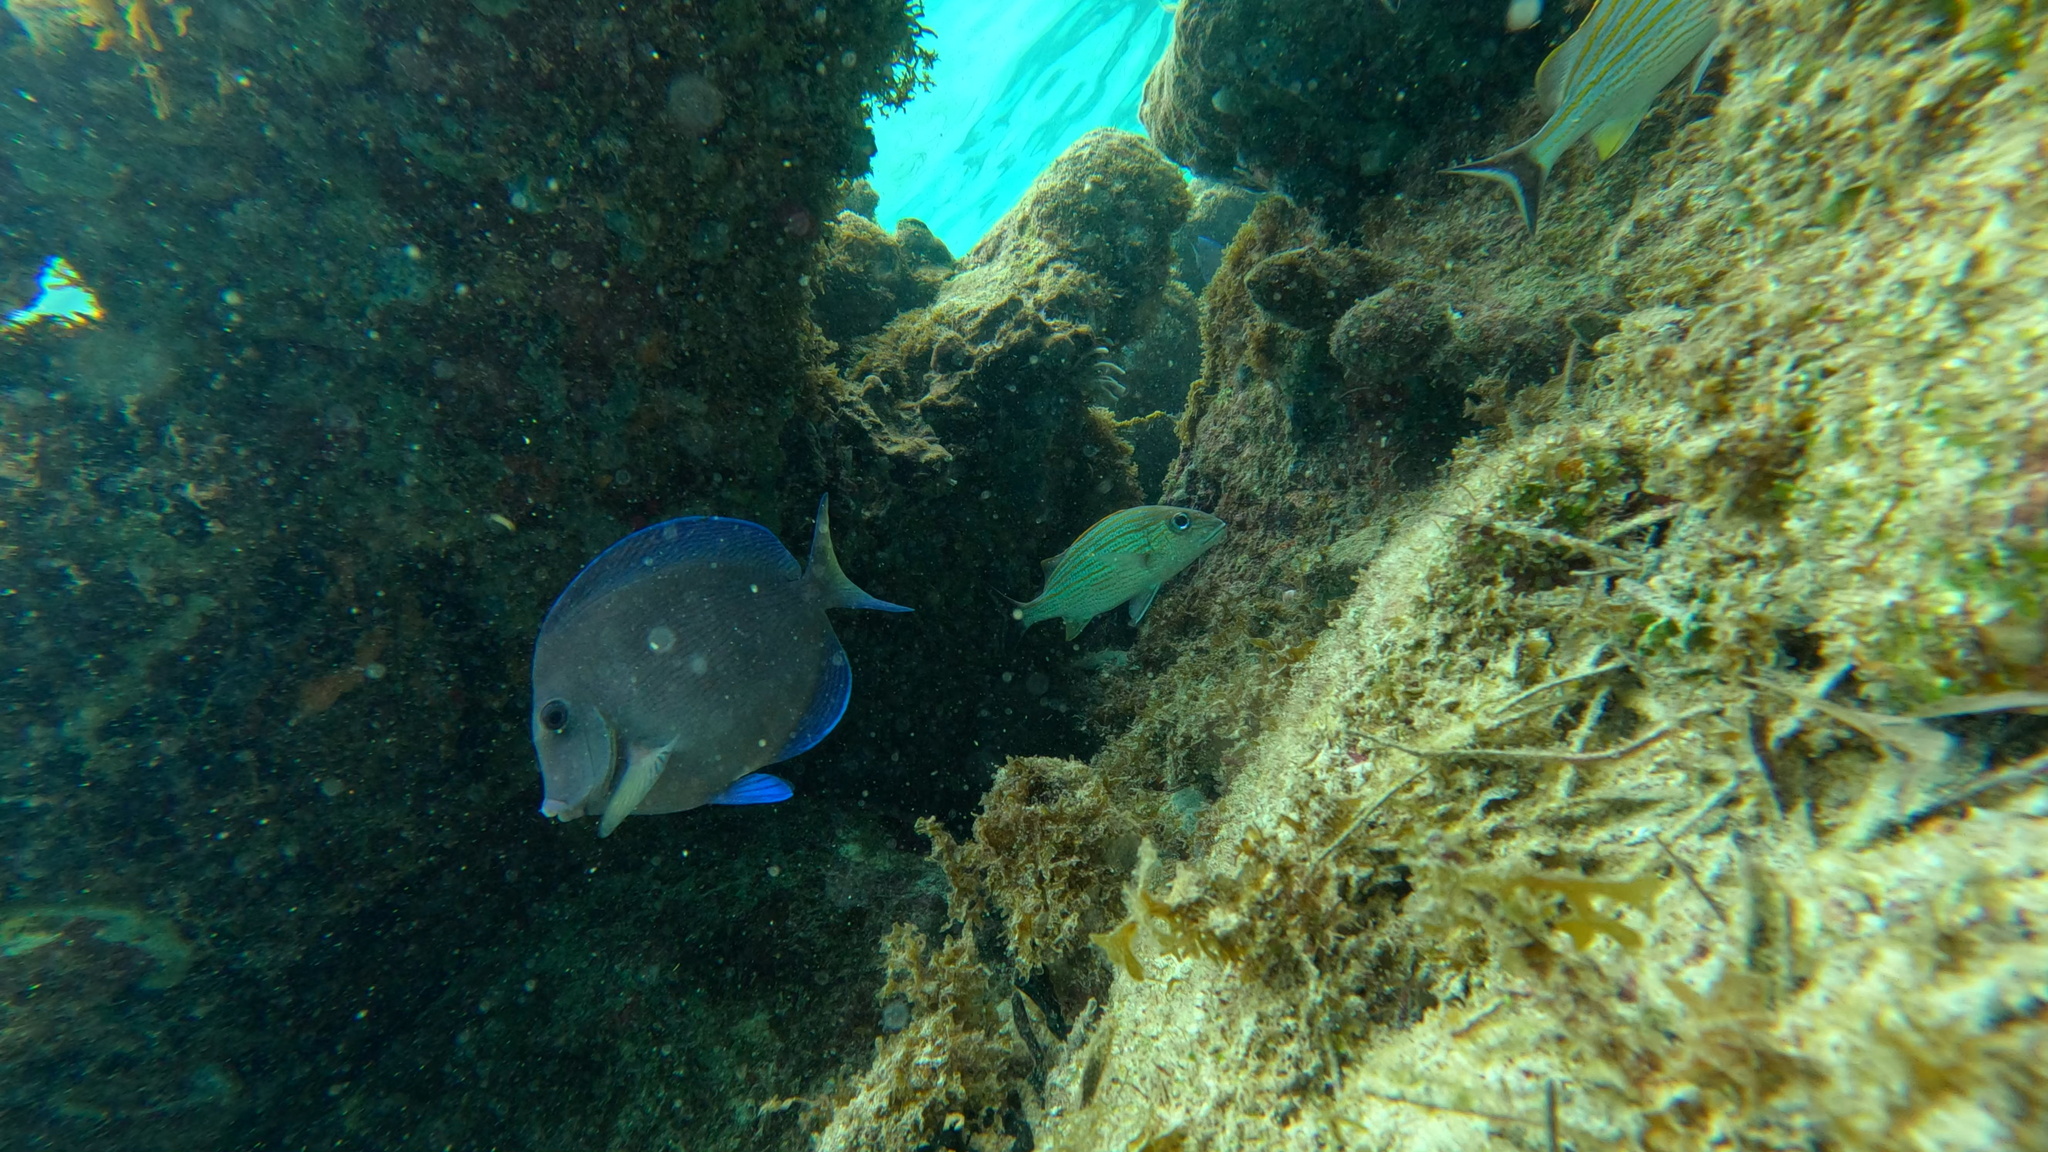
Acanthurus coeruleus (Atlantic Blue Tang)